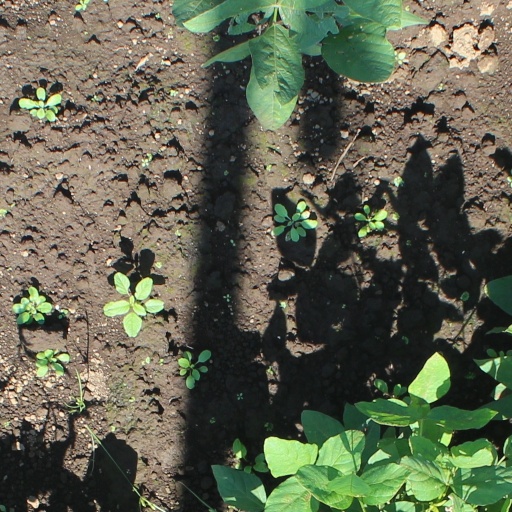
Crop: soybean